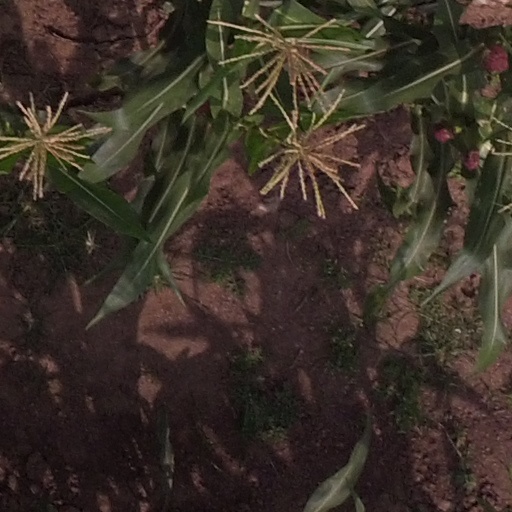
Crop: maize; corn